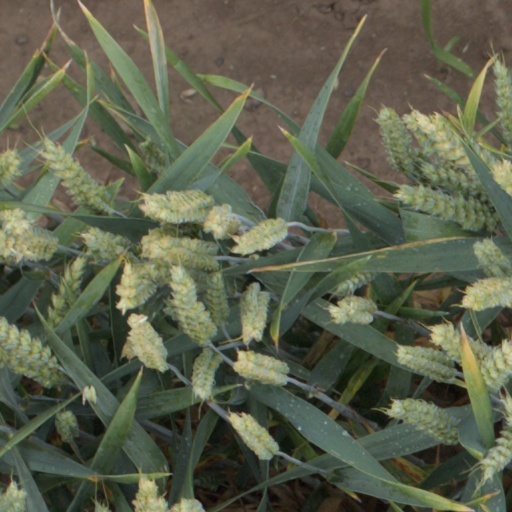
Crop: wheat